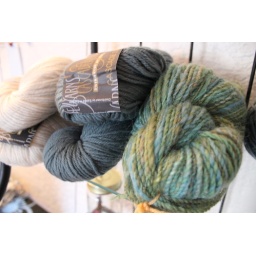
Denver Apartment Shots - Still very much a work in progress, but displays the painted desk and side table